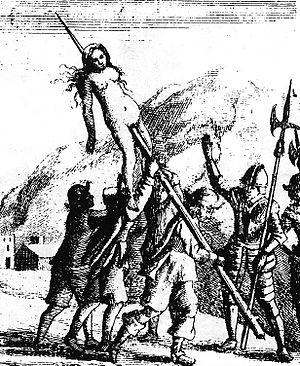
L’Église évangélique vaudoise est la principale Église actuelle issue de la prédication de Vaudès. On parle également de valdéisme. Plus ancienne église protestante italienne, elle est présente principalement en Italie, avec des antennes en Amérique du Sud. Elle est adhérente de l'Alliance réformée mondiale et de la Conférence des Églises protestantes des pays latins d'Europe.
Les Pâques vaudoises, appelées aussi « Pâques piémontaises » désignent une période de répression sanglante menée en 1655 dans le Piémont par le Duché de Savoie contre les populations de Vaudois de trois, puis d'une dizaine de vallées italiennes. Leur déroulement, avec l'hébergement forcé des troupes par les habitants et de nombreux sévices contre les populations locales, a préfiguré les dragonnades qui seront organisées en France une génération plus tard sous Louis XIV par le ministre de la guerre Louvois au début des années 1680.